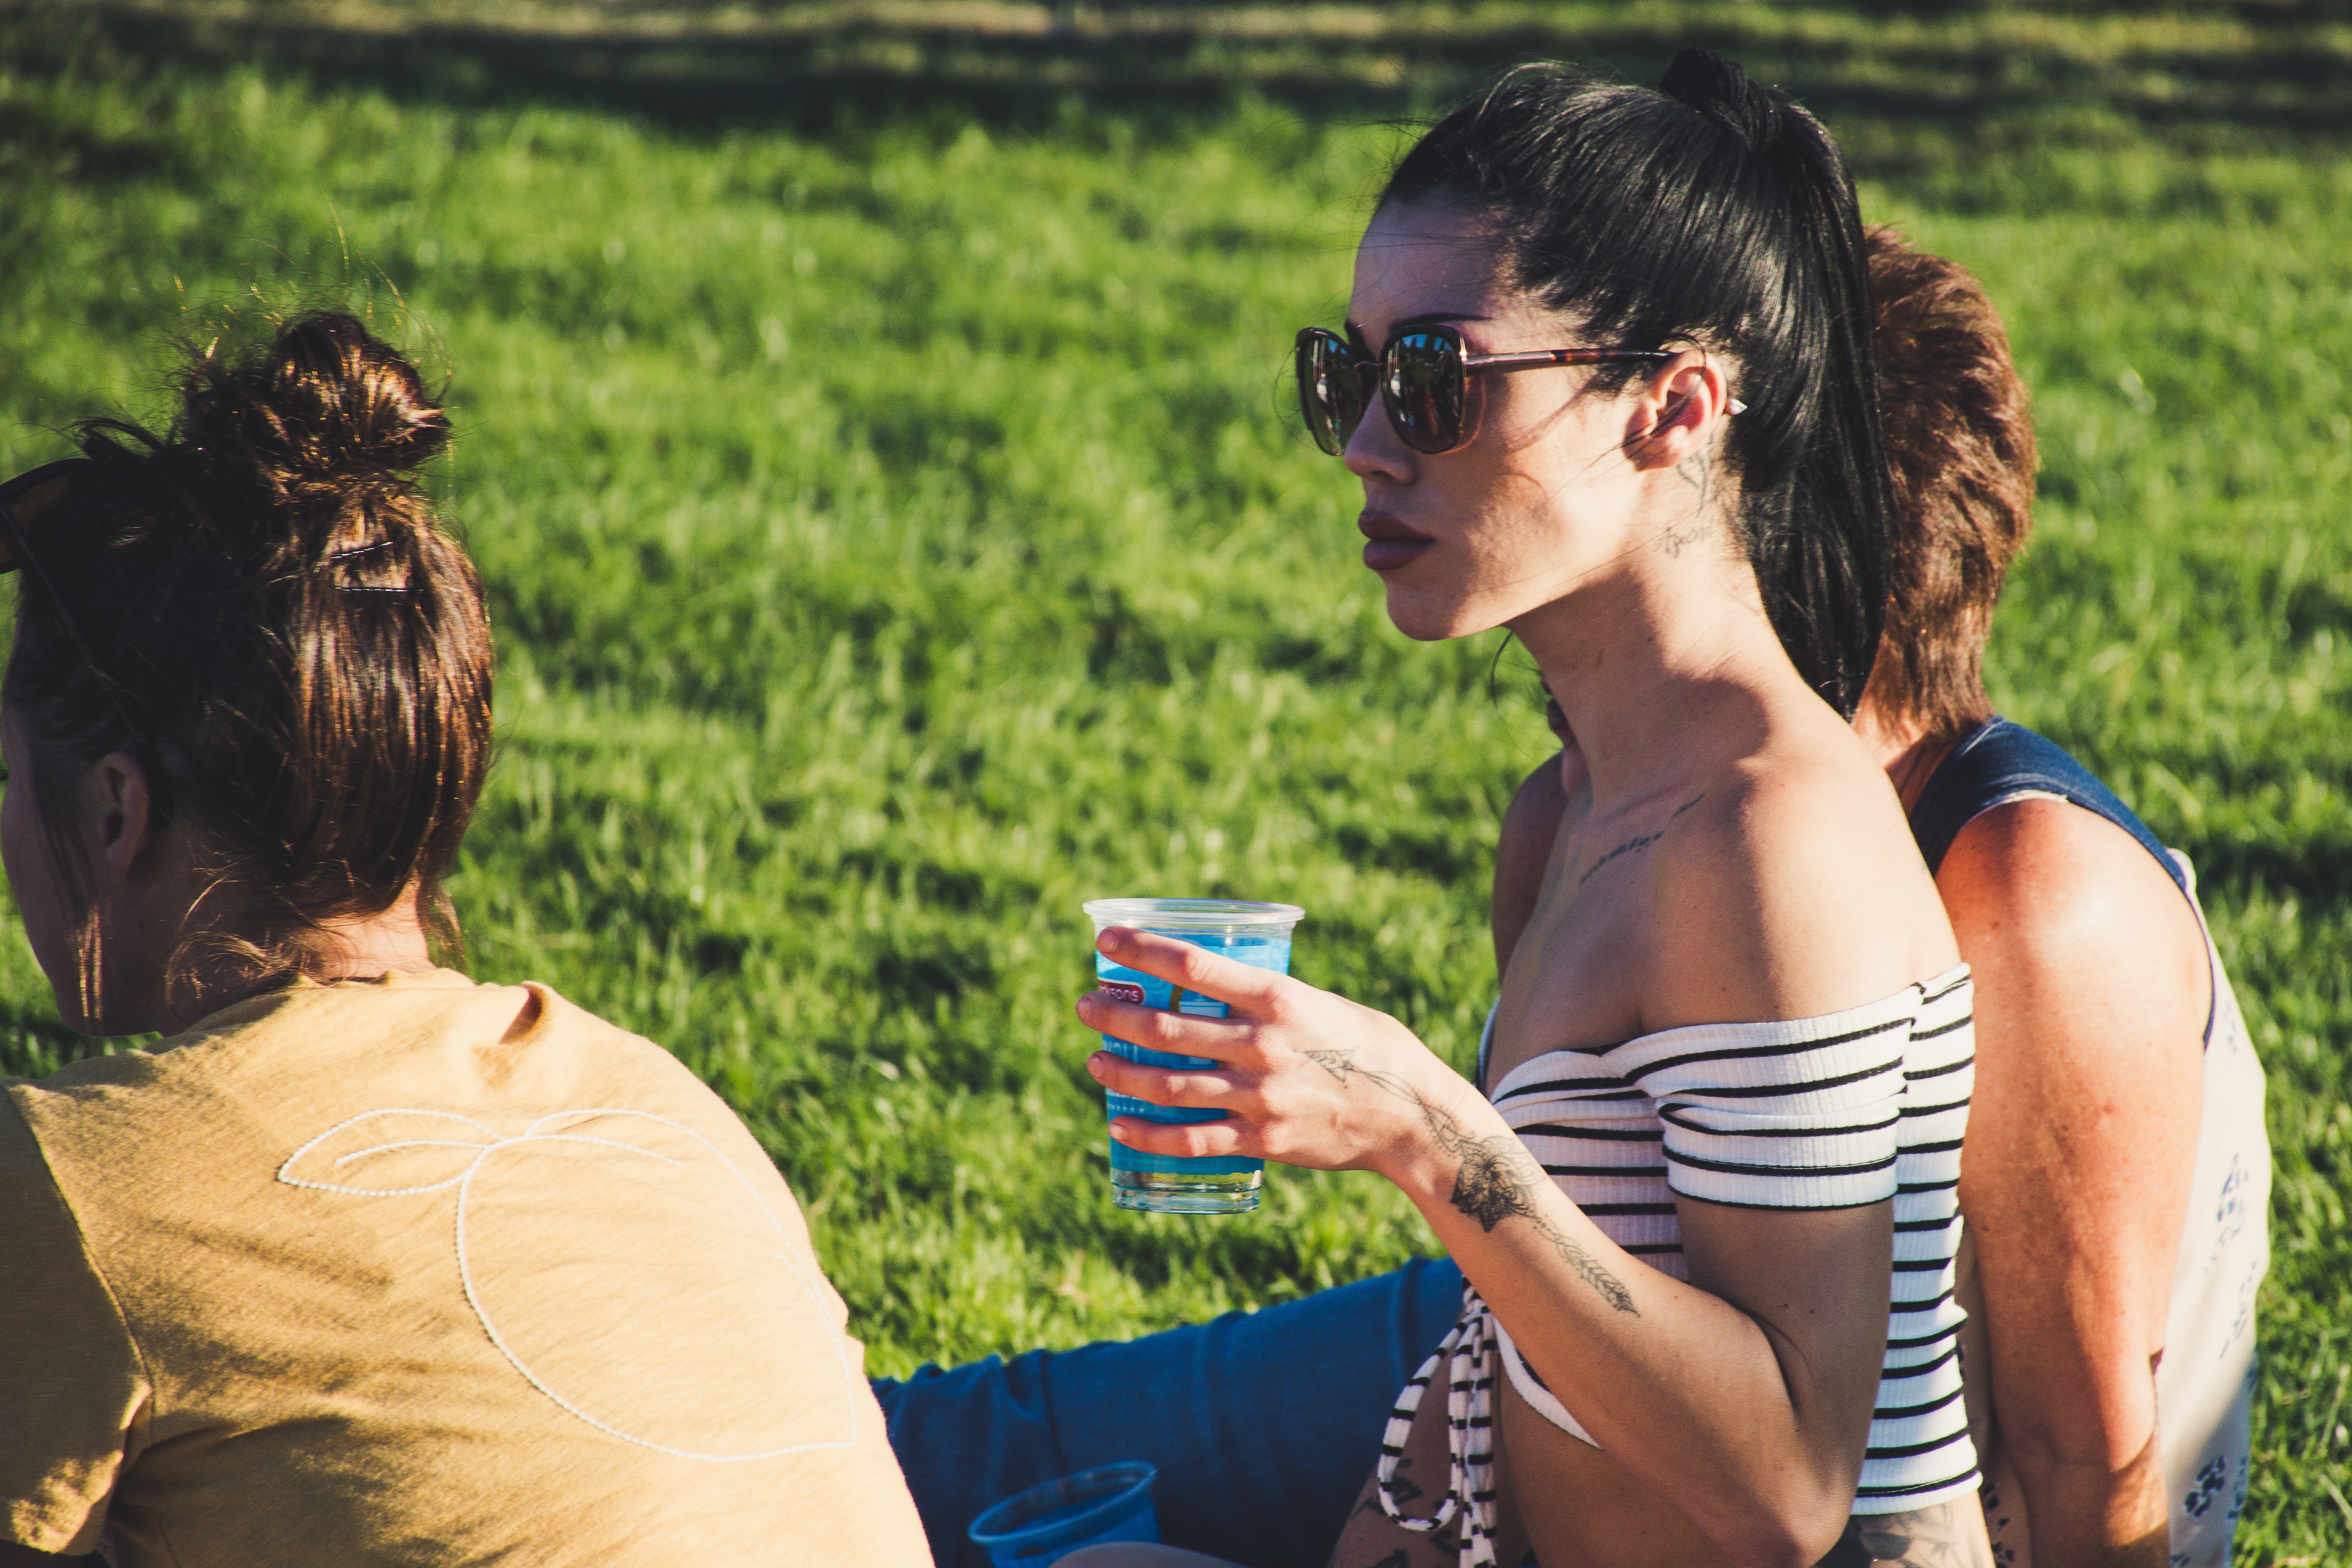
sunglasses, glasses, vertebrate, plant, fun, girl, vision care, grass, tree, summer, eyewear, vacation, friendship, picnic, recreation, happiness, smile, leisure